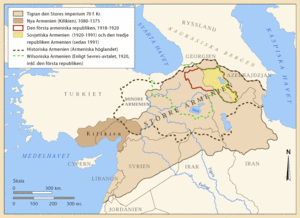
Armeniens historie
Armeniens udstrækning gennem tiderne.
Armeniens historie dækker et større område end nutidens Armenien. Det historiske Armenien omfatter også store områder i nutidens østlige Tyrkiet, og disse bliver også i politiske sammenhænge inden for visse kredse omtalt som Vestarmenien eller det armenske højland. Det historiske Armenien omfatter blandt andet store dele af nutidens Tyrkiet, Aserbajdsjan, Iran og Georgien.